Religion in Poland

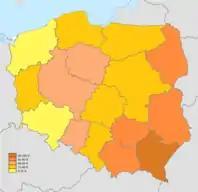
Percentage of persons who declared that they believe or very deeply believe, 2015.

The Polish Constitution assures freedom of religion for all. State and religion are formally separated in Poland. The Constitution also grants national and ethnic minorities the rights to establish educational and cultural institutions and institutions designed to protect religious identity, as well as to participate in the resolution of matters connected with their cultural identities.